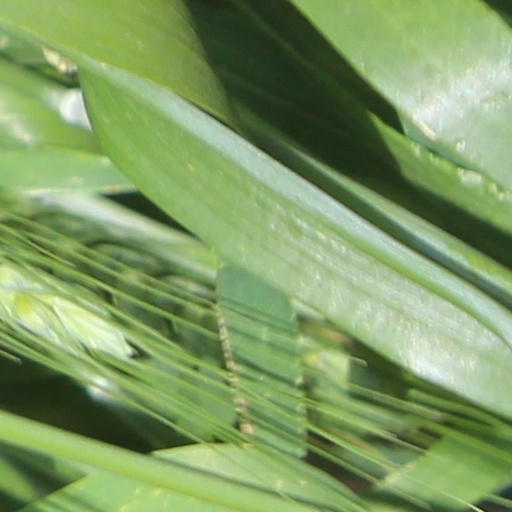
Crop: wheat